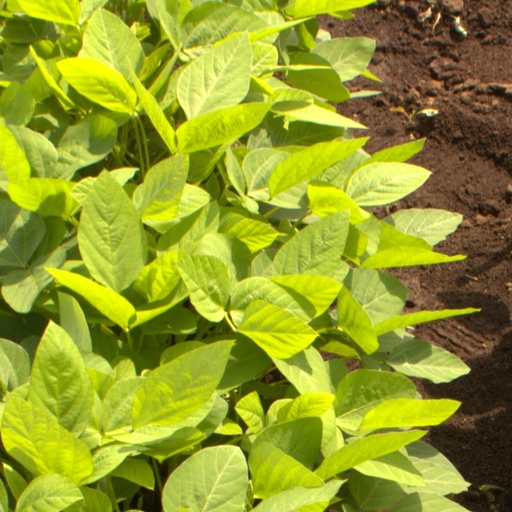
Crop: soybean